Nybrogade 16

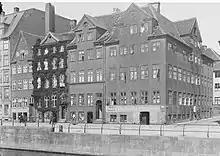
The building seen on a photography by Fritz Theodor Benzen from the 1900s.

The property was listed in the new cadastre of 1806 as No. 18 in Snaren's Quarter. It was owned by Jochum Tronier at that time.